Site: brandenburg
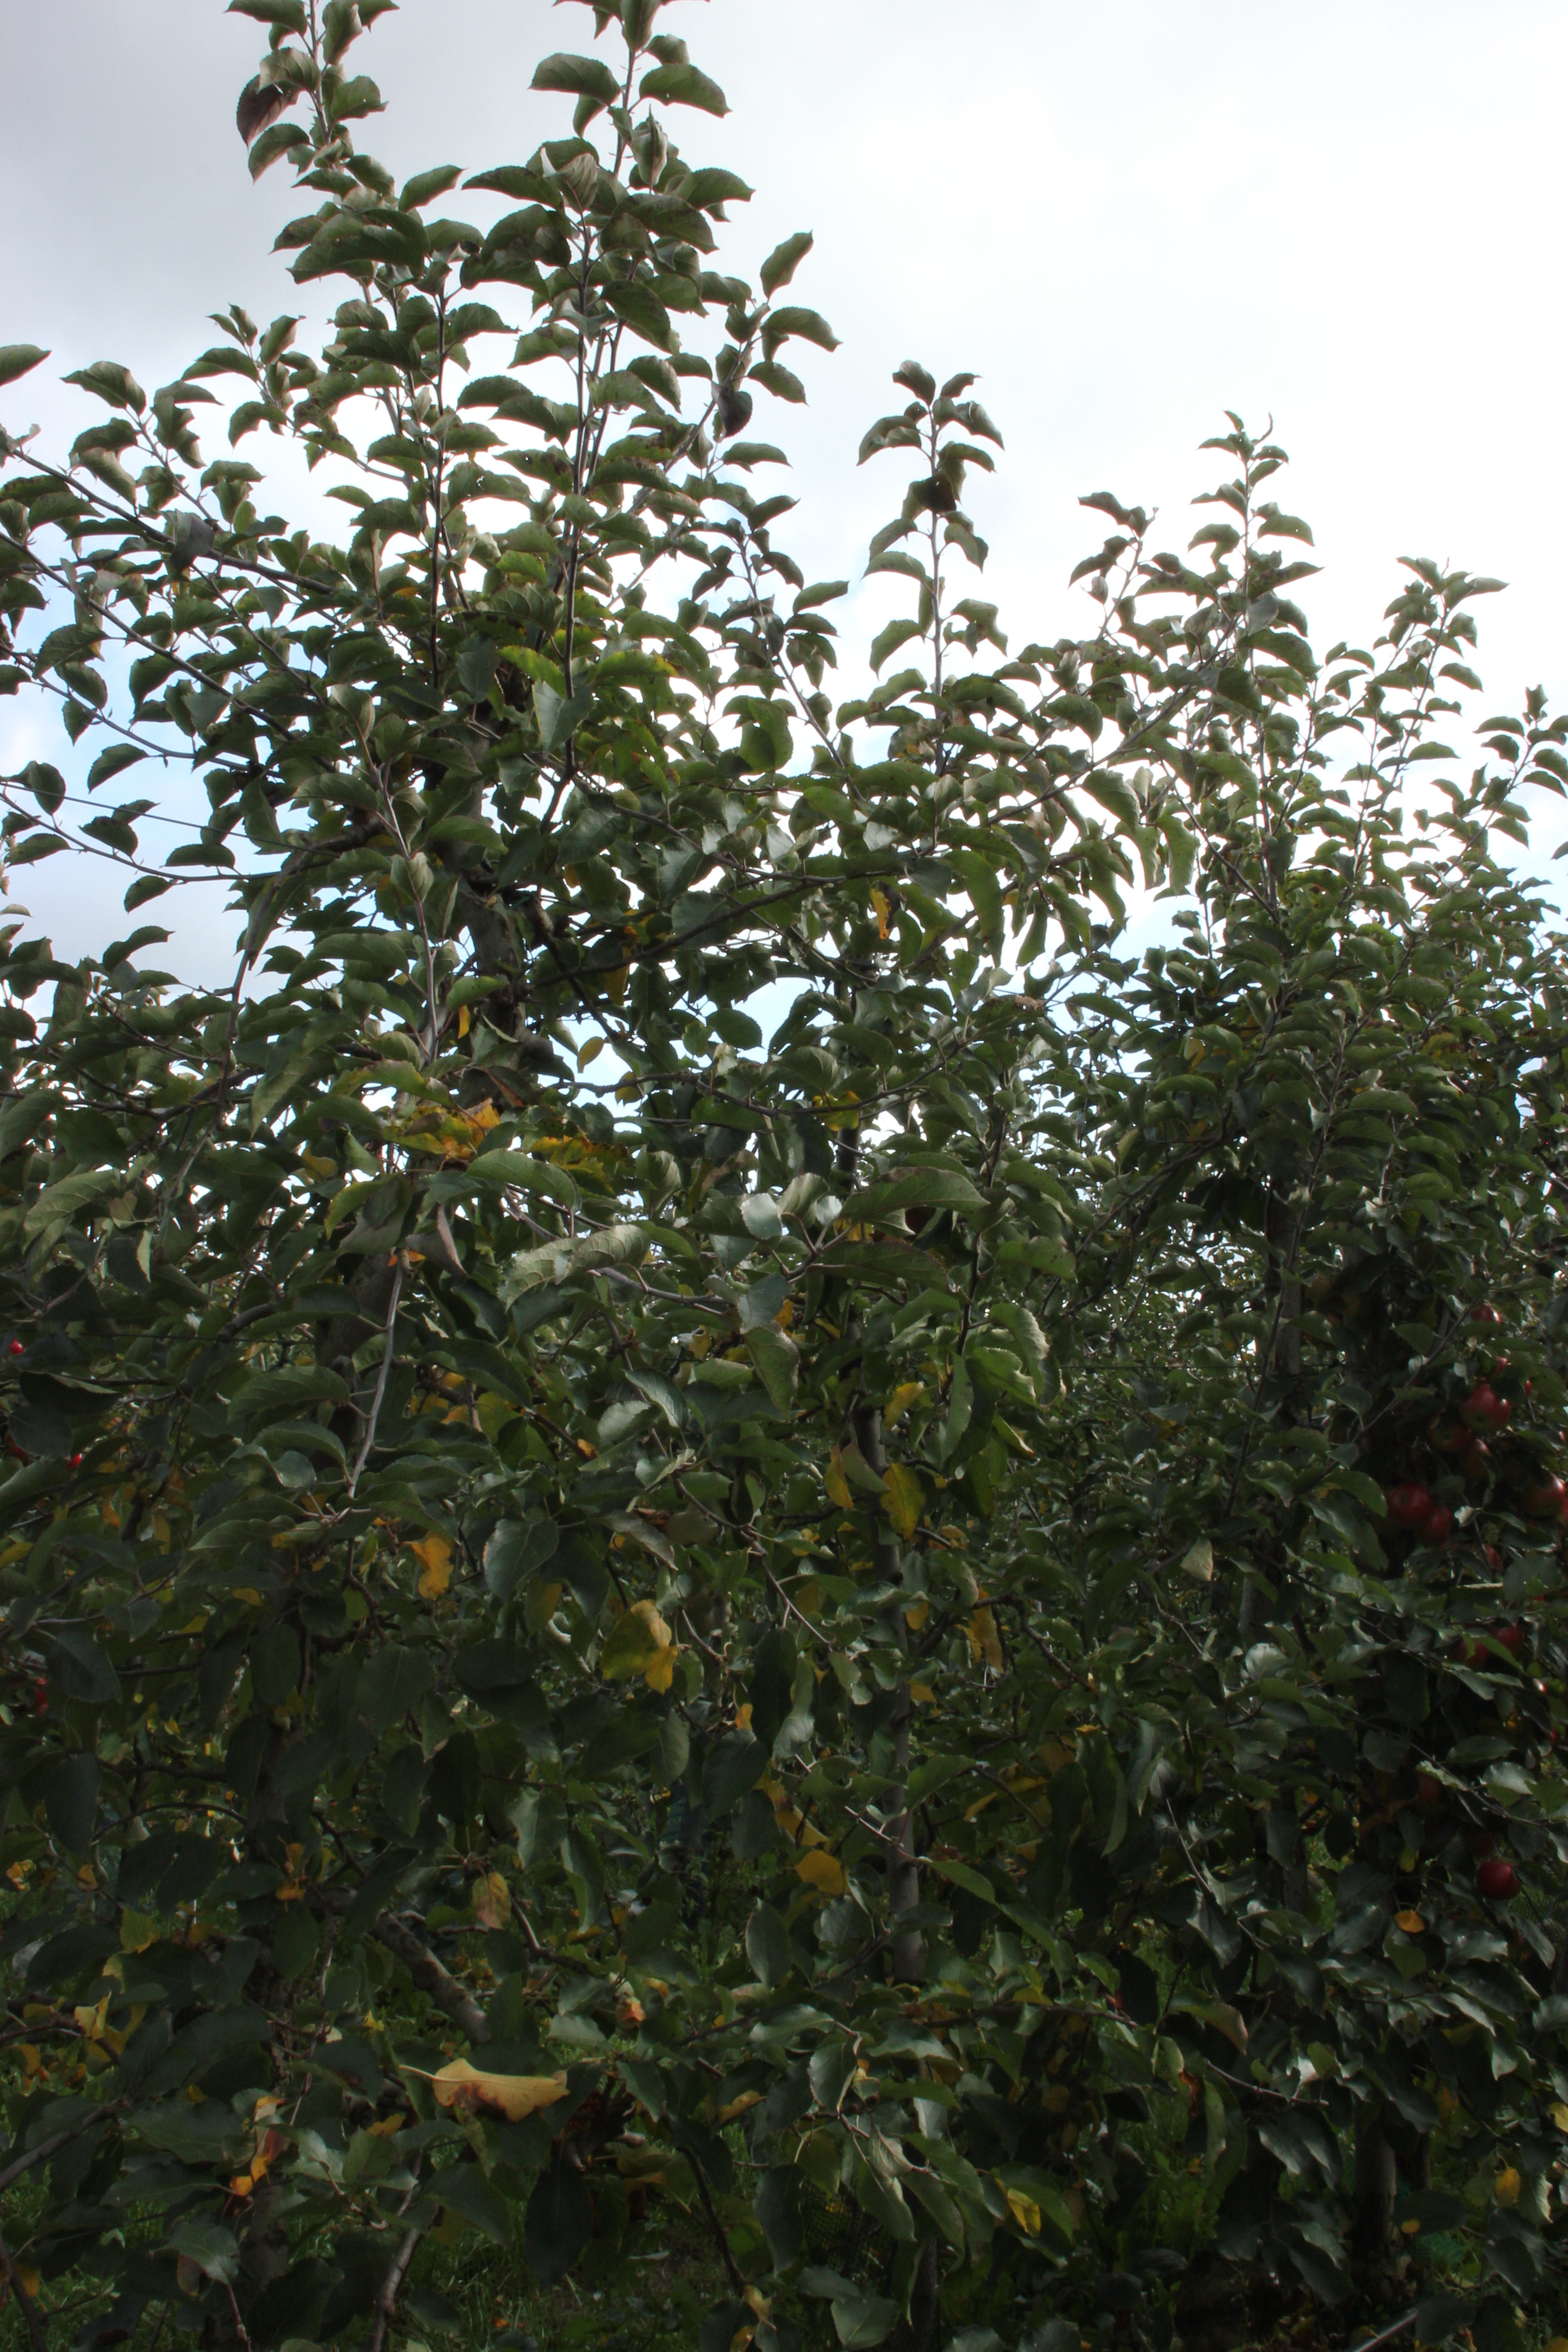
Growth stage (BBCH 91): Senescence, beginning of dormancy